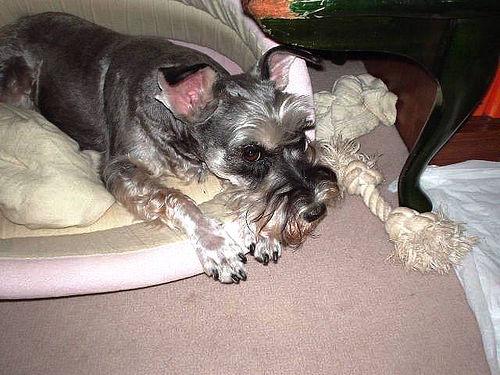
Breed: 2342-n000102-miniature_schnauzer